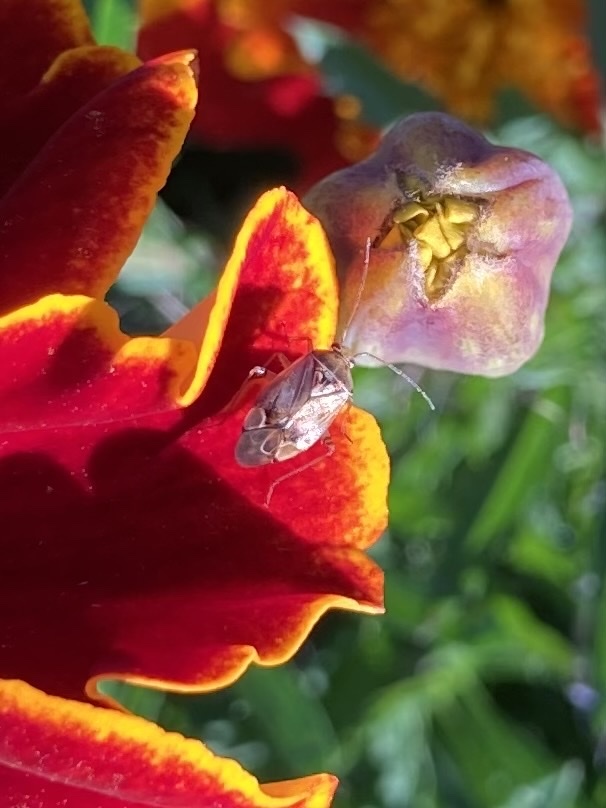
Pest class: lygus_bug